SPEAR 3

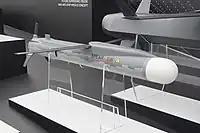
SPEAR-EW Electronic Warfare missile

SPEAR-EW maintains the same dimensions as SPEAR, but with an enlarged fuel capacity and the removal of the warhead and seeker to accommodate an electronic warfare payload derived from Leonardo UK's BriteCloud countermeasure. SPEAR-EW is designed to loiter in contested airspace and act as either a stand-in jammer or a decoy similar to the ADM-160 MALD. The UK had reportedly shown interest in the capabilities of MALD at the 2009 at the Paris Air Show.